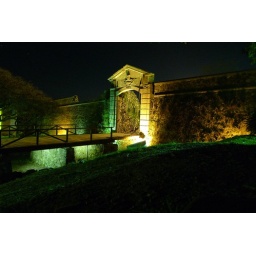
Colonia del Sacramento, Uruguay - A beautiful night shot of a rock bridge in the old part of the town